Patrik Nemeth

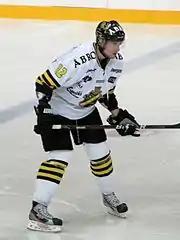

Impressing at each level through his physical style, Nemeth was the first Swedish and European defenseman to be selected at the 2010 NHL Entry Draft, selected in the second round, 41st overall, by the Dallas Stars. While also selected at the 2010 KHL Junior Draft by Metallurg Magnitogorsk, Nemeth continued to play in Sweden.